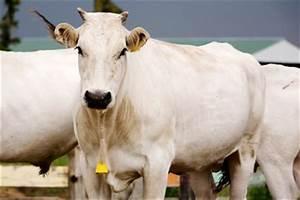
cow